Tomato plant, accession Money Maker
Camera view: bottom (45 deg); turntable rotation: 0 degrees
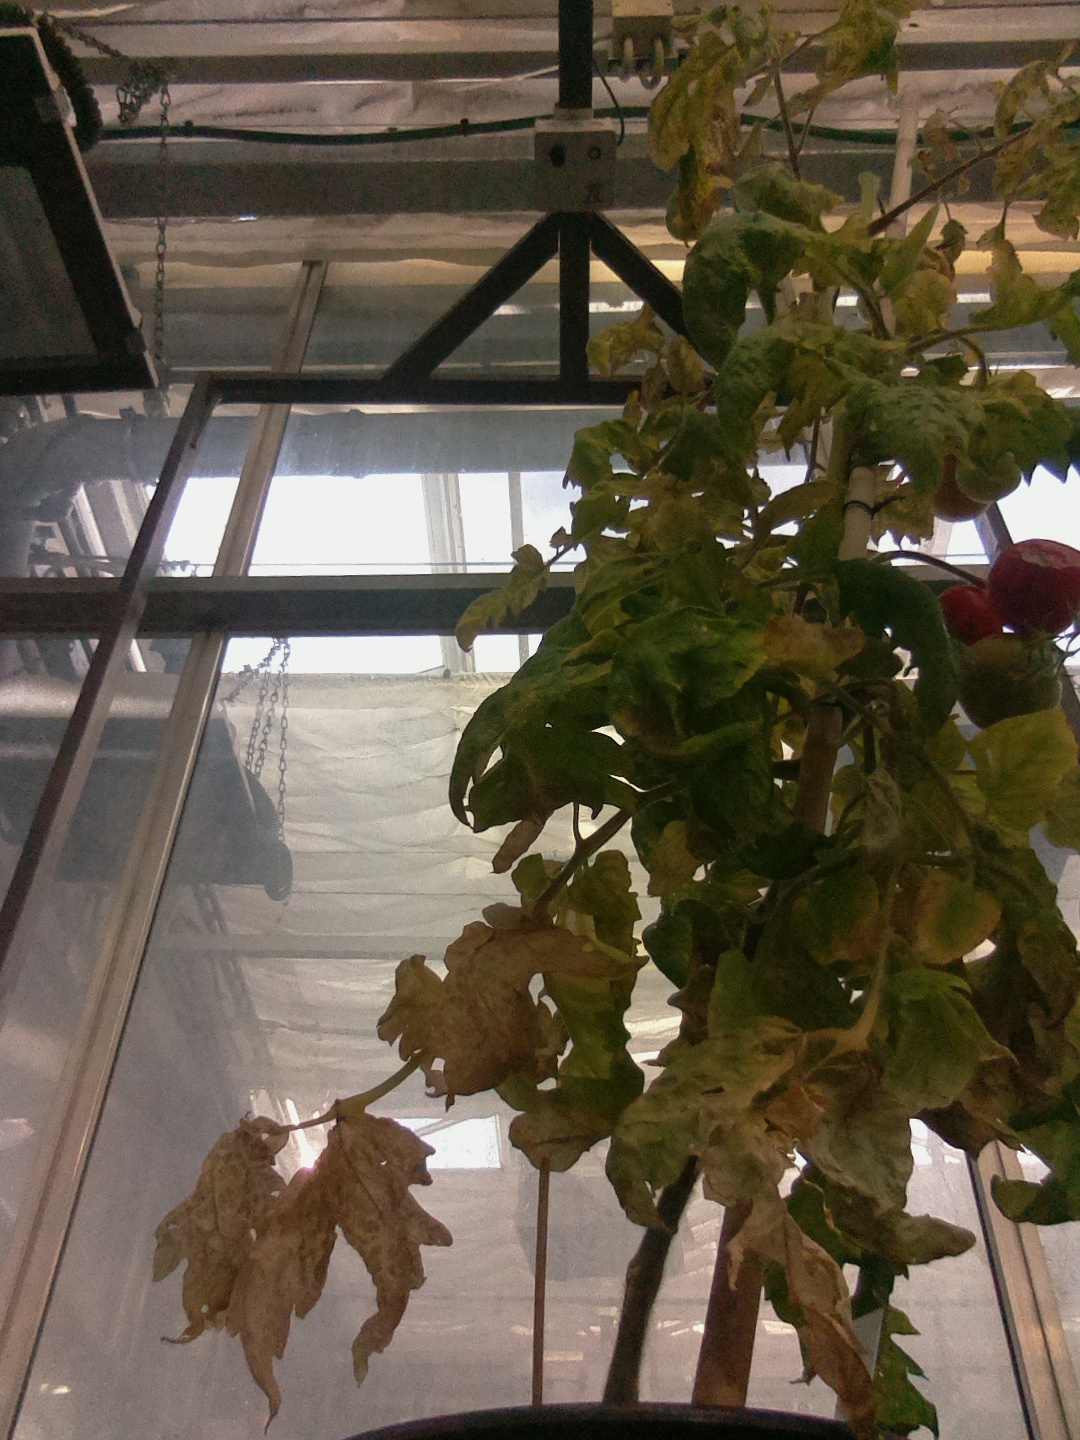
BBCH growth stage 84: 40%-50% of fruits show typical fully ripe color